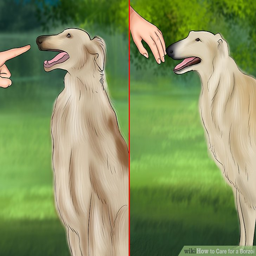
image titled care for a step